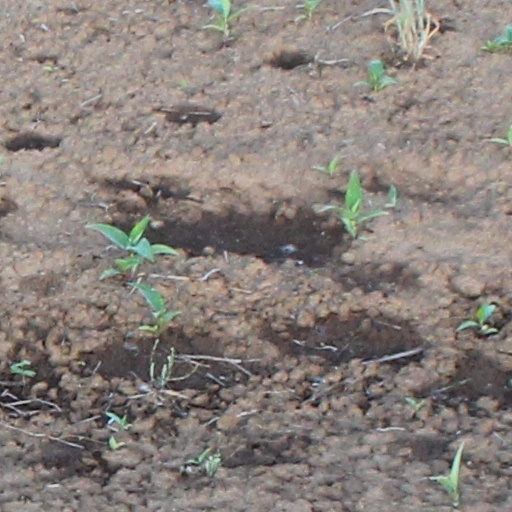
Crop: wheat